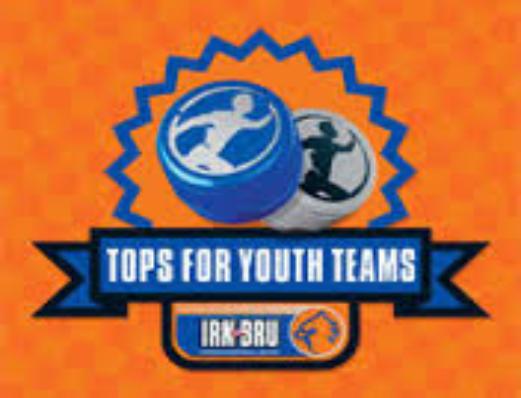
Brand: Irn Bru Bar
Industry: Food